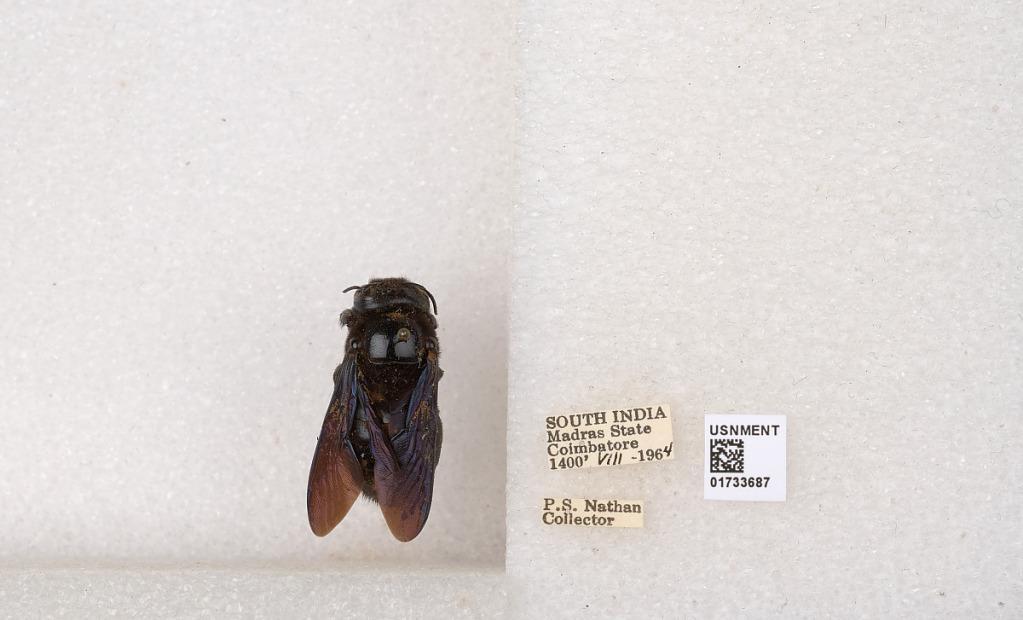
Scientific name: Xylocopa (Ctenoxylocopa) fenestrata (Fabricius)
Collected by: P. Nathan
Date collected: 1964-8-1
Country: India
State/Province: Tamil Nadu
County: Coimbatore
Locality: Coimbatore